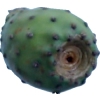
Label: cactus_fruit_green